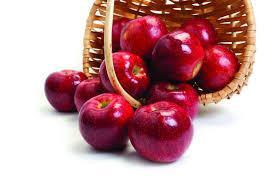
Label: apples